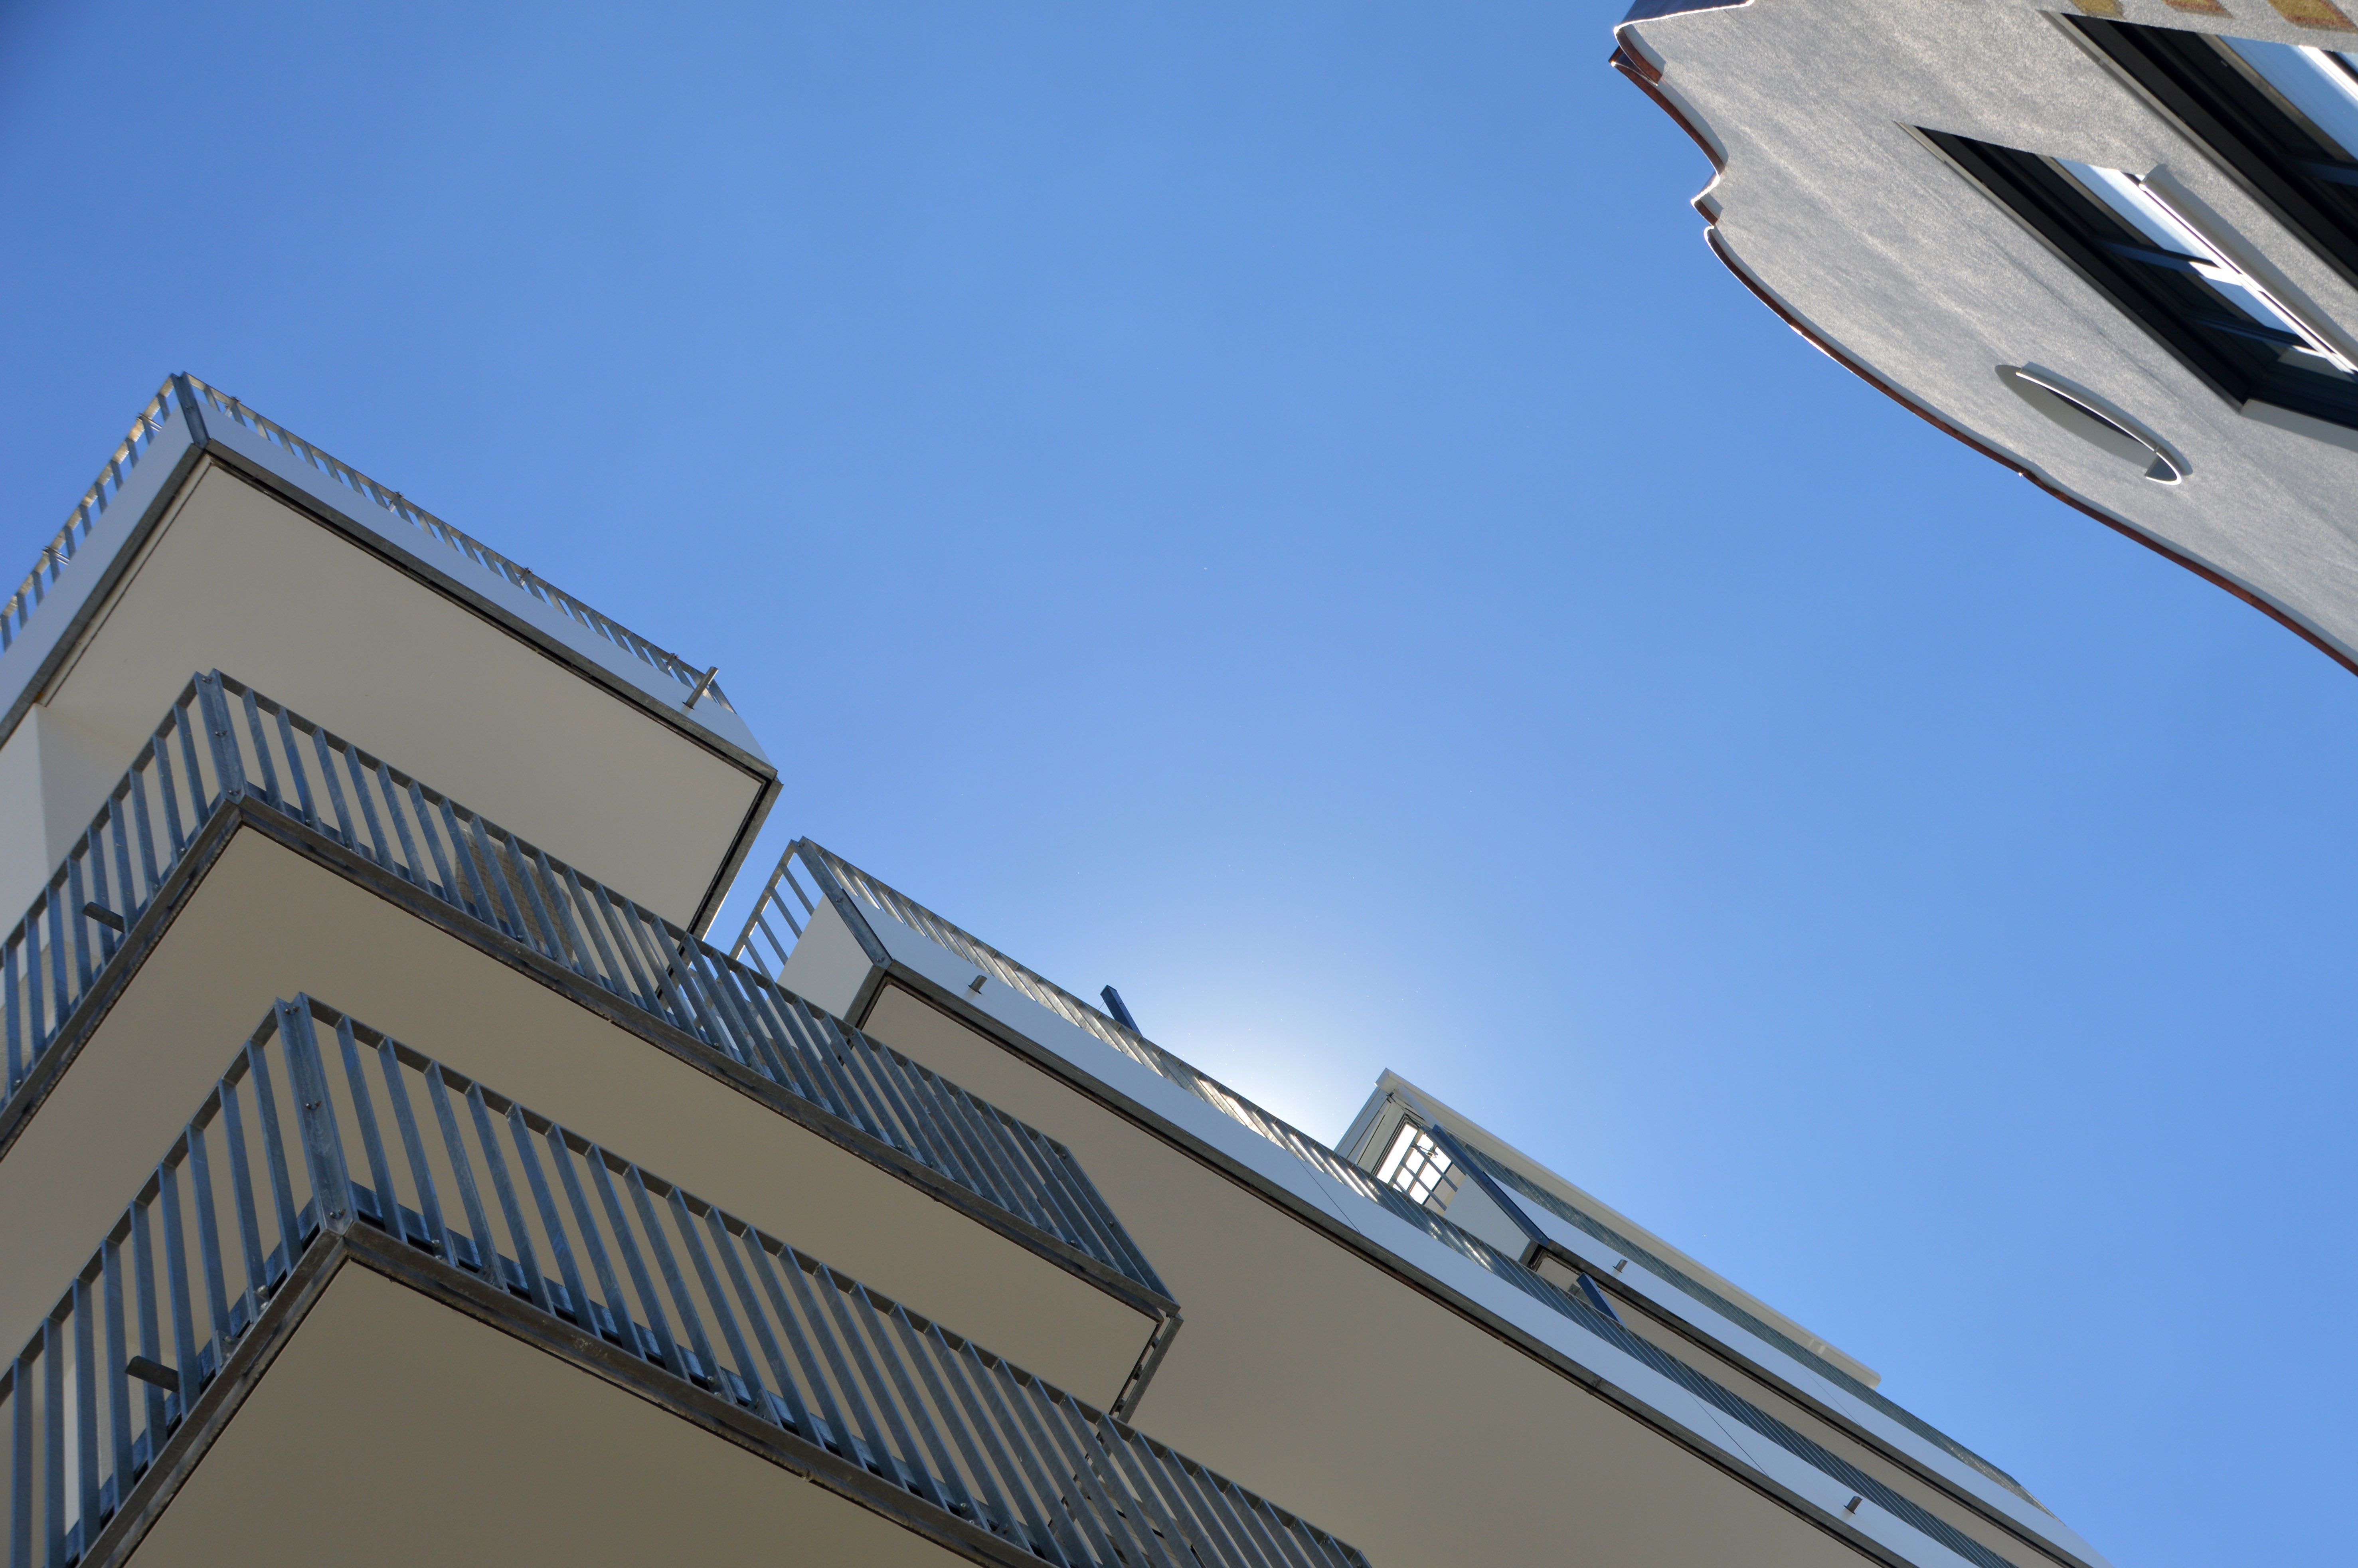
cloud, architecture, sky, window, glass, roof, skyscraper, downtown, vehicle, mast, facade, blue, roofs, kempten, mirroring, town home, urban planning, tower house, live and work, brewhouse